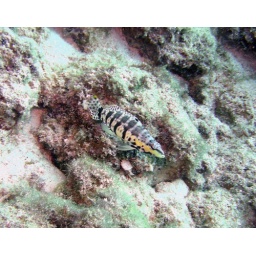
The biggest this guy gets is four inches.  He's easily recognizable by his yellow and black tiger stripes.